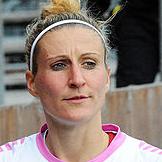
Age: 28